Joseph Bennett (critic)

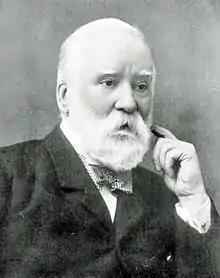
Bennett in 1910

Joseph Bennett (29 November 1831 – 12 June 1911) was an English music critic and librettist. After an early career as a schoolmaster and organist, he was engaged as a music critic by "The Sunday Times" in 1865. Within five years he was appointed chief music critic of "The Daily Telegraph", a post he held from 1870 to 1906.